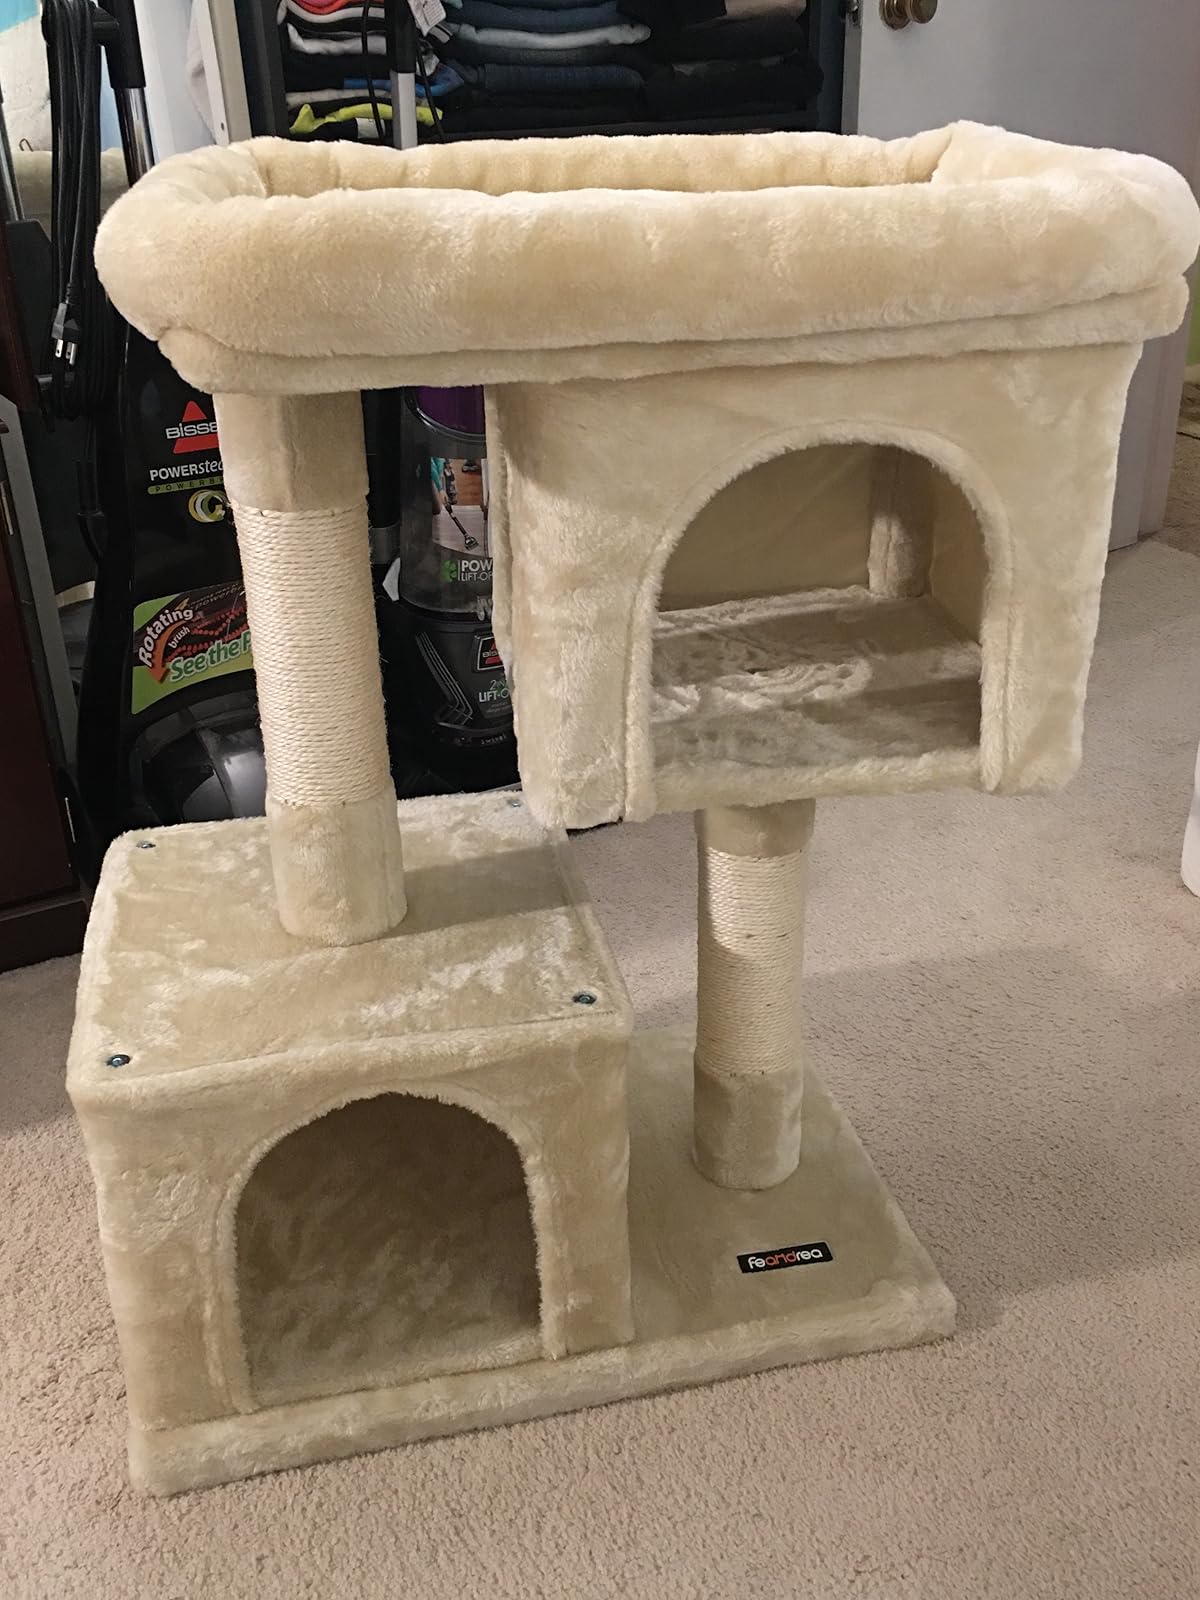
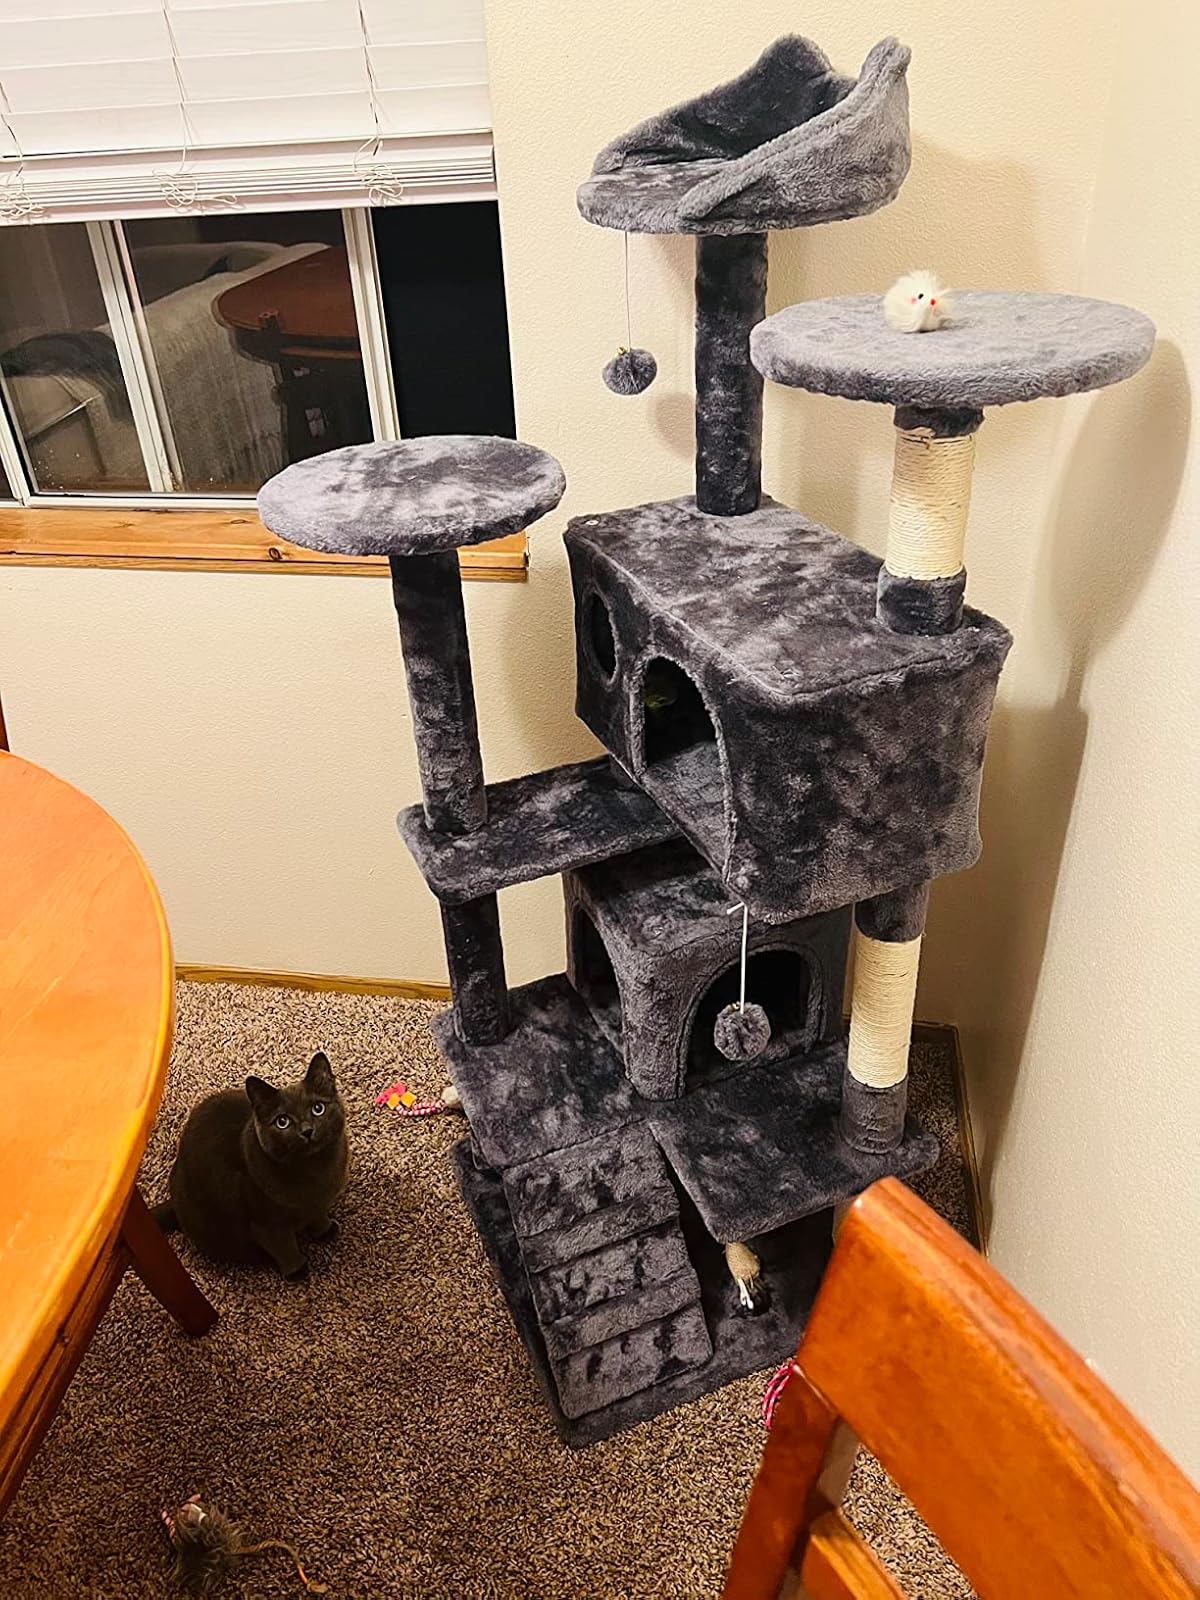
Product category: items_cat tree
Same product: no